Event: Nepal Earthquake
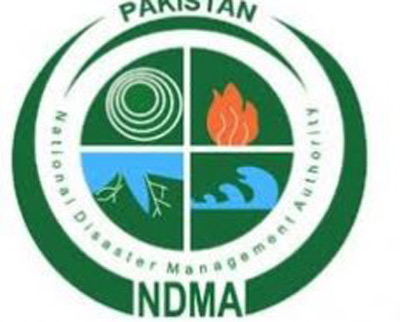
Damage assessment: no_damage